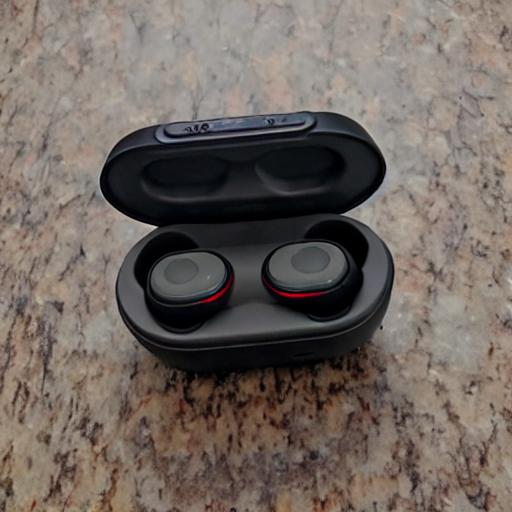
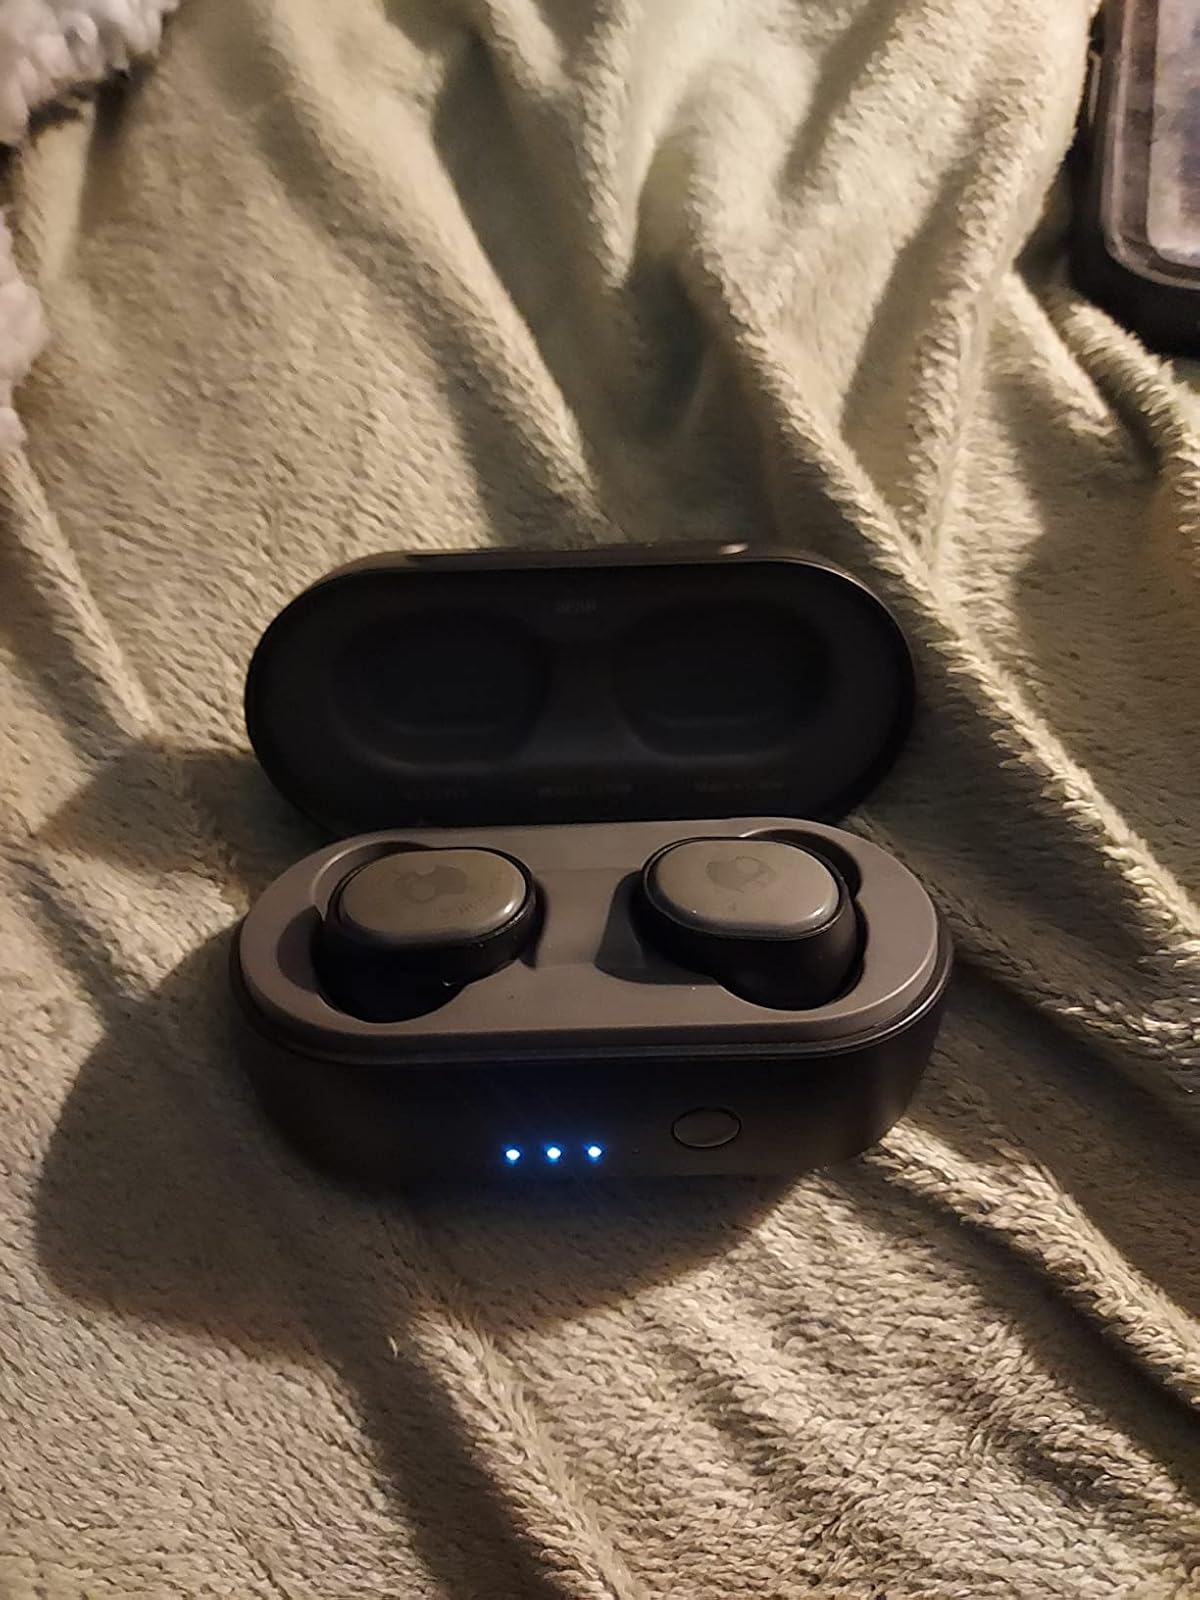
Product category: earbuds
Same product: no